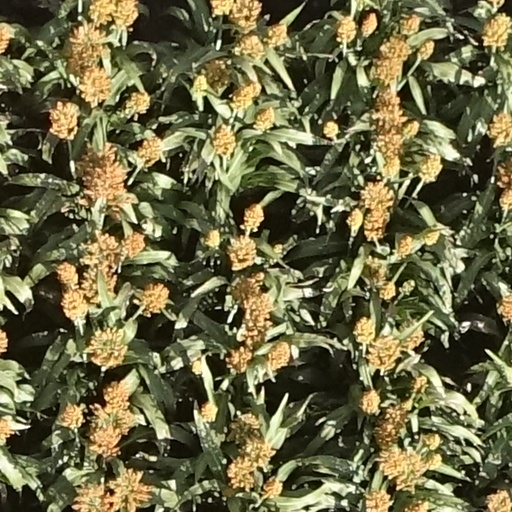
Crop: sorghum